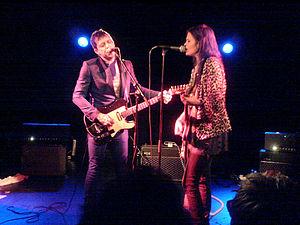
The Kills est un groupe de rock indépendant américano-britannique, formé par la chanteuse américaine Alison Mosshart et le guitariste anglais Jamie Hince. Après trois premiers albums très bien reçus par la critique, The Kills publient leur quatrième album, Blood Pressures, en avril 2011, et ont entamé une tournée mondiale. Leur cinquième album Ash and Ice est sorti le 3 juin 2016.